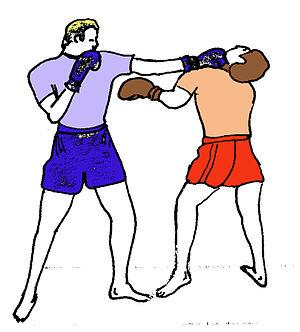
Coup d'arrêt en jab
Le direct du bras avant est un coup de poing généralement non appuyé et rapide, contrairement au direct du bras arrière qui est souvent de puissance supérieure.